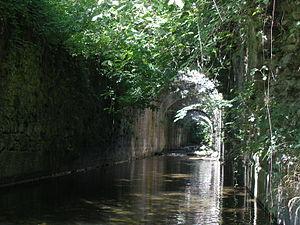
Orbaizeta en basque ou Orbaiceta en espagnol est un village et une commune de la Communauté forale de Navarre au nord de l'Espagne.